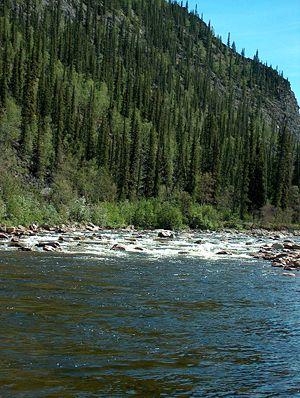
La rivière Charley est un cours d'eau de l'Alaska aux États-Unis, c'est un affluent du Yukon. Elle fait 88 milles de long.